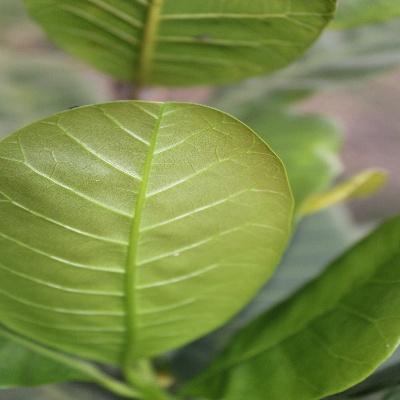
Crop: Cashew
Condition: healthy